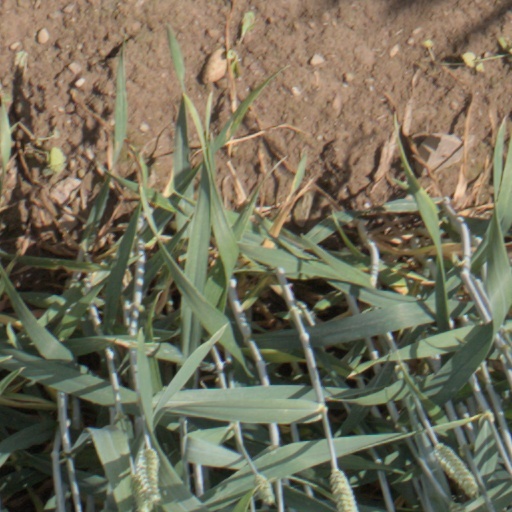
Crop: wheat